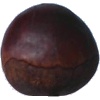
Label: chestnut